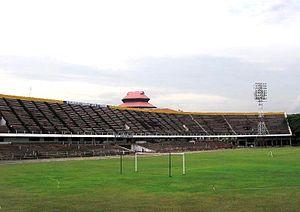
Thiruvananthapuram, anciennement connue sous le nom de Trivandrum, est la capitale de l'État du Kerala en Inde ainsi que la capitale du district de Thiruvananthapuram. Elle se situe sur la côte ouest de l'Inde, près de la pointe sud du sous-continent. Qualifiée par Gandhi de « verte cité de l'Inde », elle se caractérise par son relief vallonné de petites collines côtières et ses ruelles commerçantes pleines de vie. Avec près de 745 000 habitants d'après le recensement de 2001, c'est la ville la plus peuplée du Kerala ; l'agglomération urbaine compte quant à elle environ un million d'habitants.